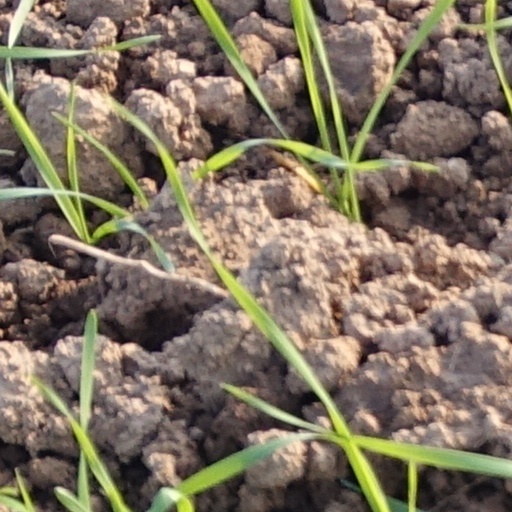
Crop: wheat